Stephen and Harriet Myers Residence

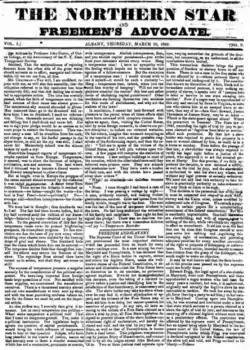
A newspaper front page with "The Northern Star and Freemen's Advocate" as the headline over three columns of text

Stephen Myers was born into slavery around 1800 outside the Rensselaer County hamlet of Hoosick, northeast of Albany. He is listed in some records as having been set free by General Warren, but this appears to be a misidentification. A search of records suggests the actual identity is Colonel Warren who headed American forces at the Raid at Black Rock. No records of the manumission have been found in Albany County archives.